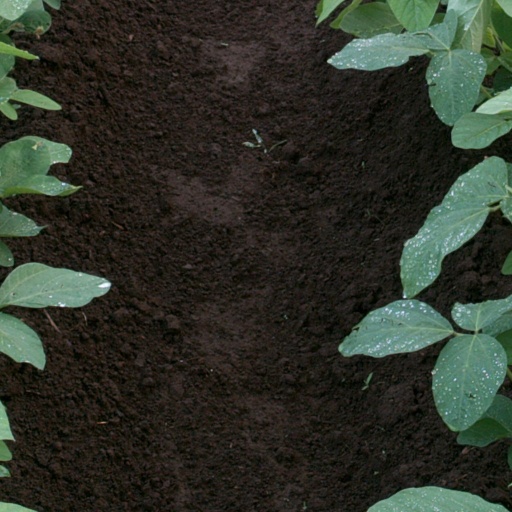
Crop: soybean